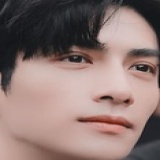
diễn viên La Vân Hi